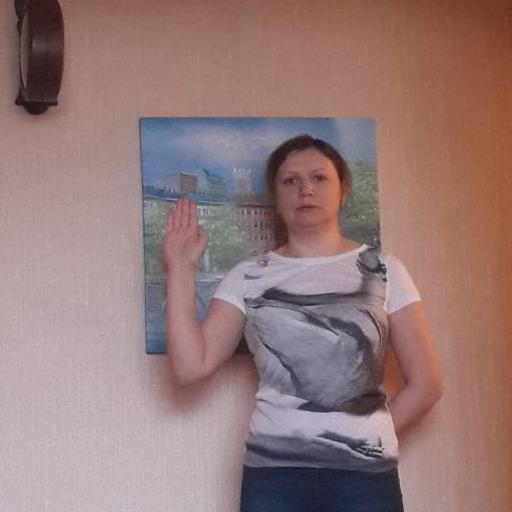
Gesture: stop